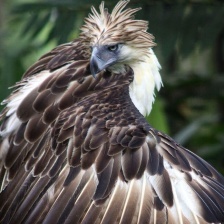
Species: PHILIPPINE EAGLE
Scientific name: PITHECOPHAGA JEFFERYI